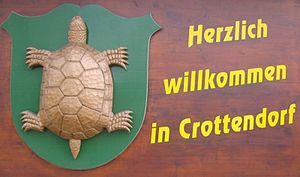
Crottendorf
Ortseingang von Crottendorf
Crottendorf er en kommune ved floden Zschopau som efter Kreisreformen i 2008 er en del af Erzgebirgskreis i den tyske delstat Sachsen. Førhen var den en del af landkreis Annaberg.